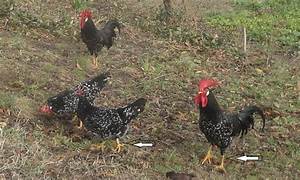
Label: gallina